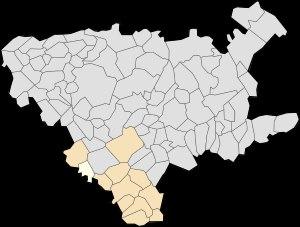
Ourton est une commune française située dans le département du Pas-de-Calais en région Hauts-de-France.